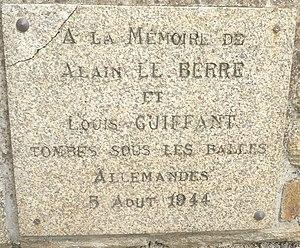
Plaque commémorative à la mémoire de deux résistants, Alain Le Berre et Louis Guiffant, tués par les Allemands à Beg Meil le 8 août 1944.
Beg Meil est un lieu-dit de la commune de Fouesnant, en Bretagne, situé en bordure de l'océan Atlantique. C'est une station balnéaire réputée.